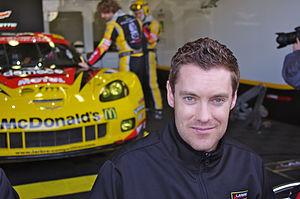
Julien Canal, né le 15 juillet 1982 au Mans, est un pilote automobile français.